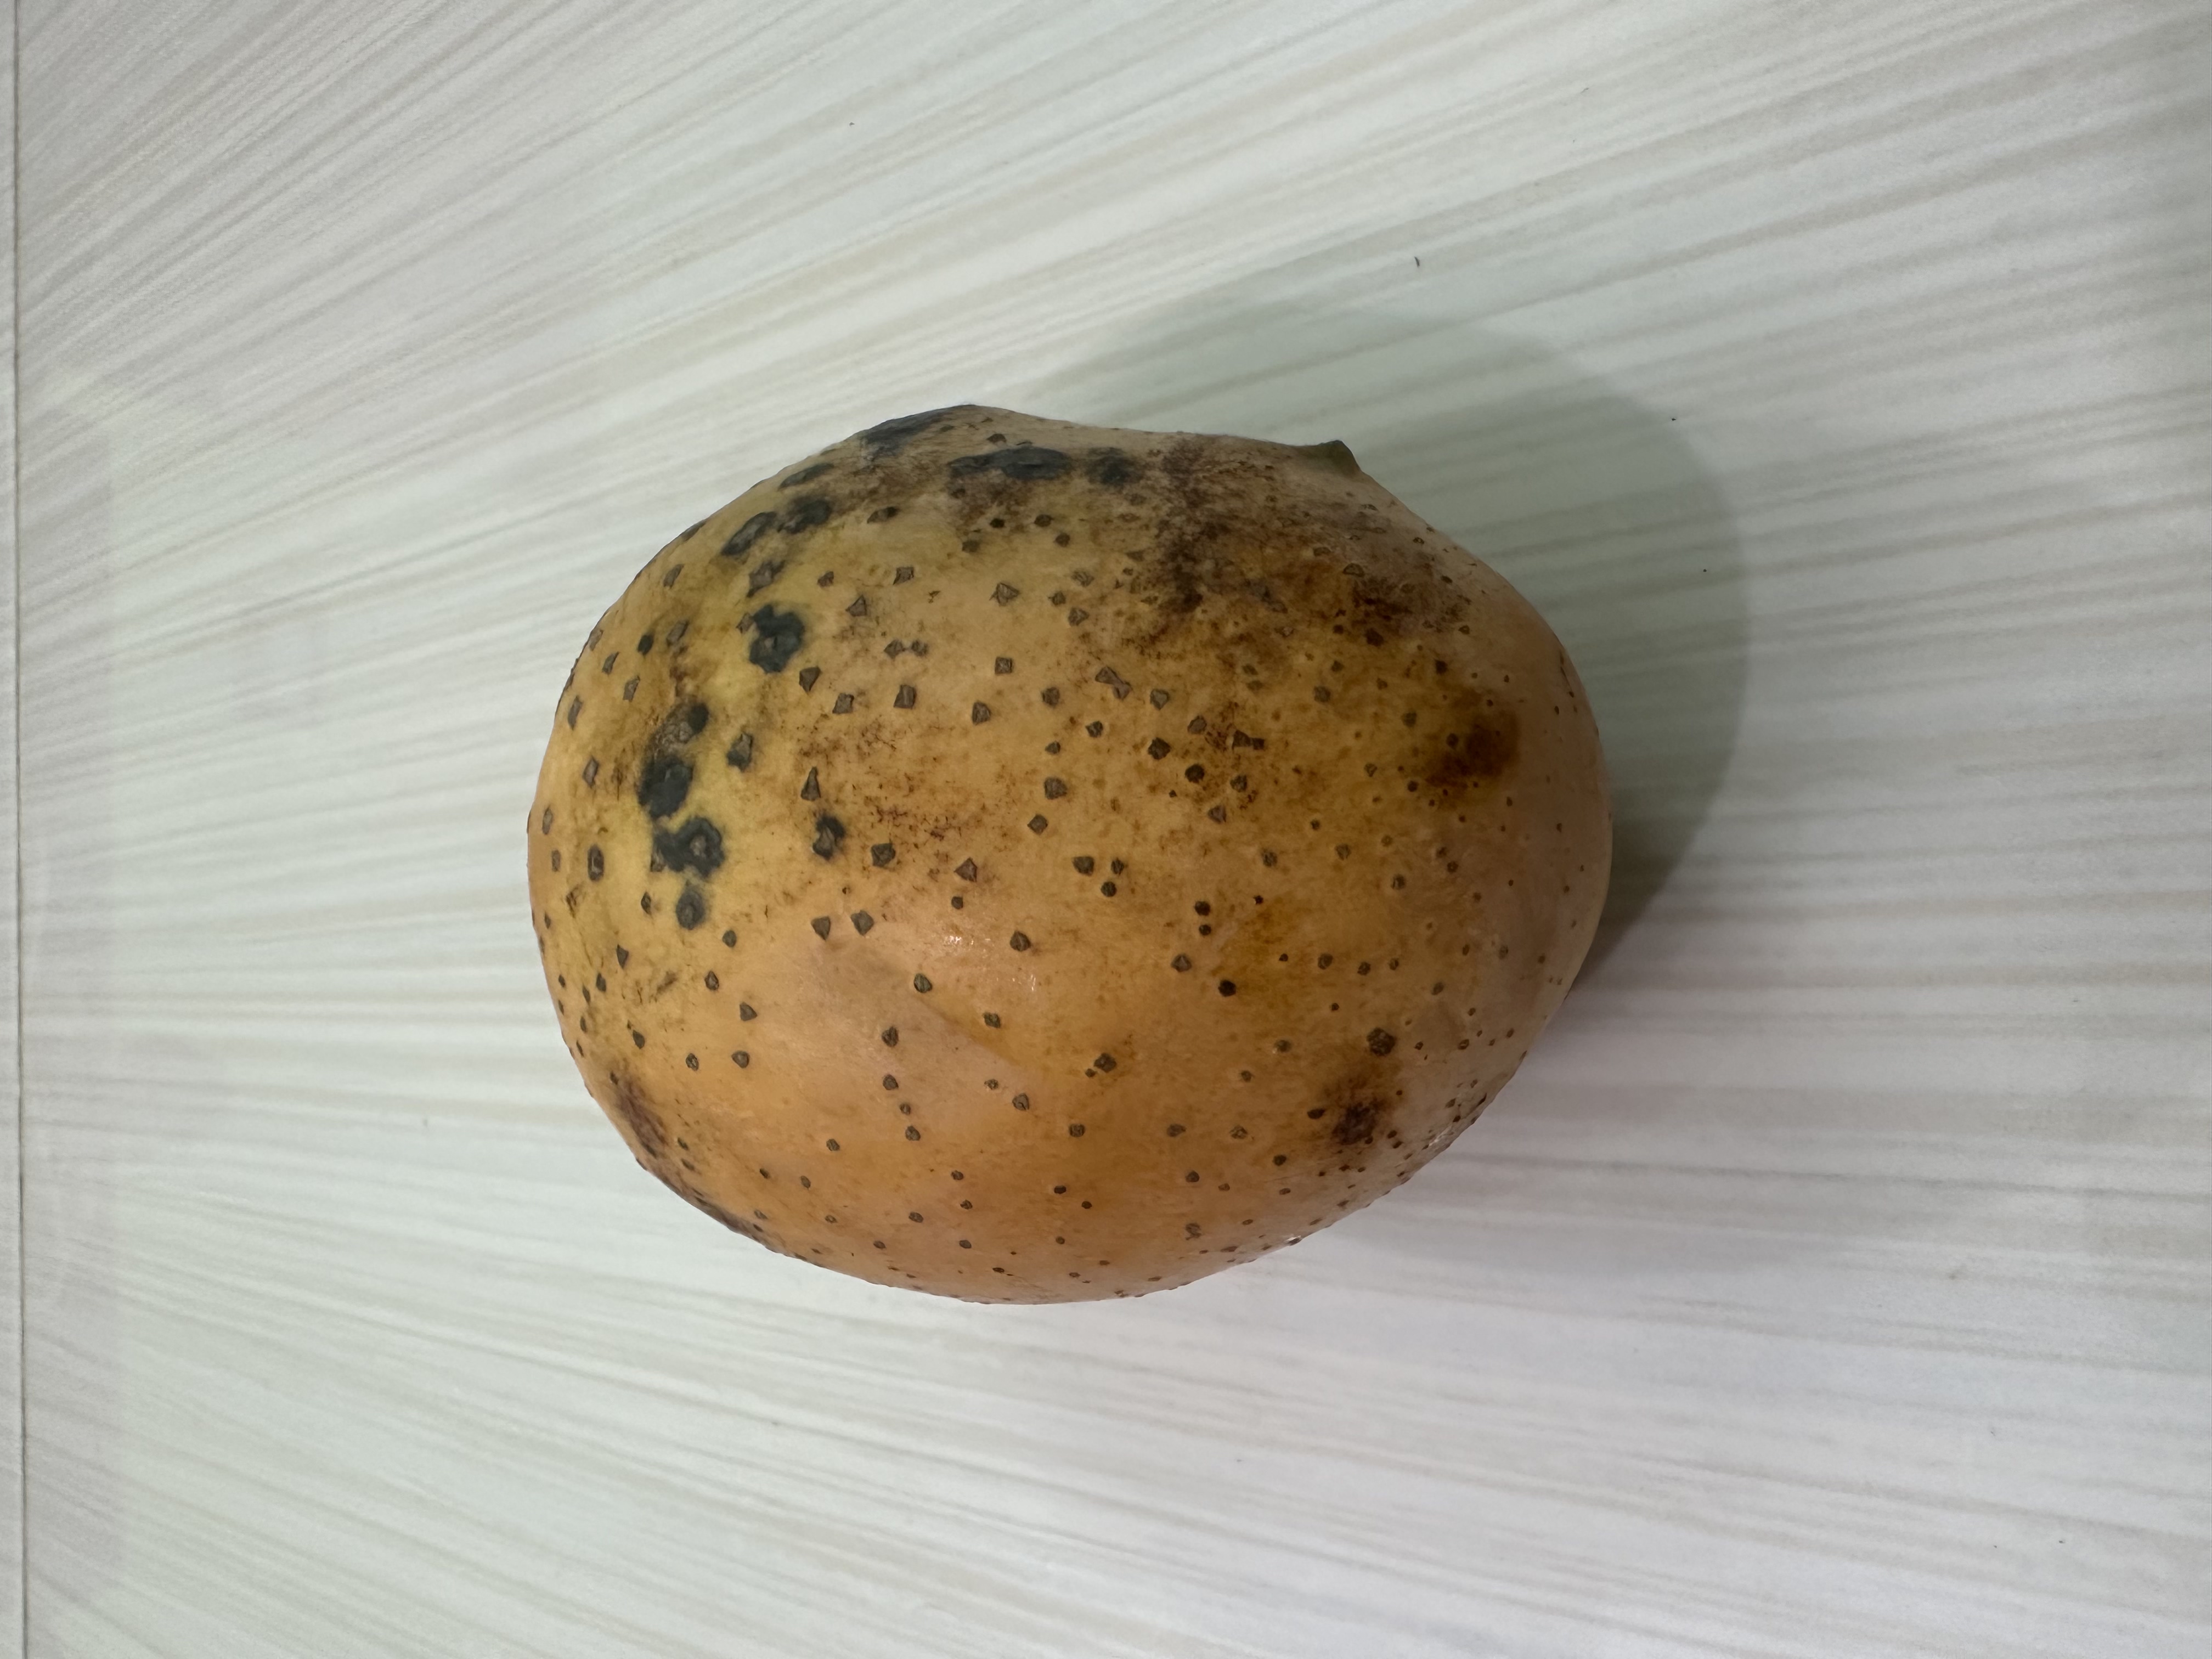
Mango variety: Langra